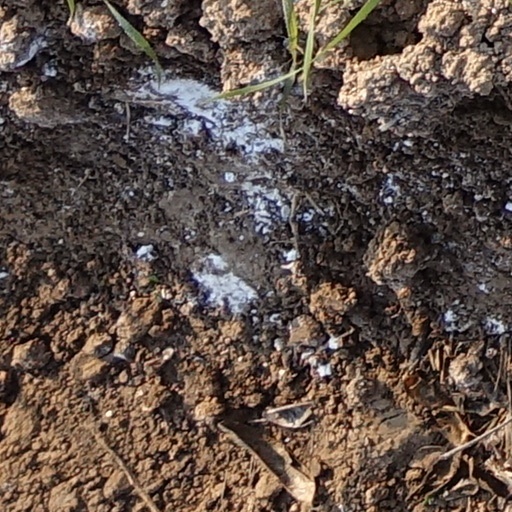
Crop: wheat